JNR Class C50

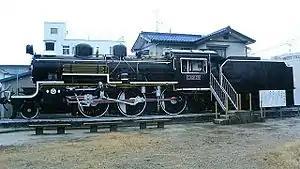
Preserved C50 125 in January 2006

The is a type of 2-6-0 steam locomotive built in Japan from 1929 to 1933. A total of 154 Class C50 locomotives were built, with manufacturing shared by Kawasaki Heavy Industries, Kisha Seizo, Nippon Sharyo, Hitachi, and Mitsubishi. They were designed by Hideo Shima.